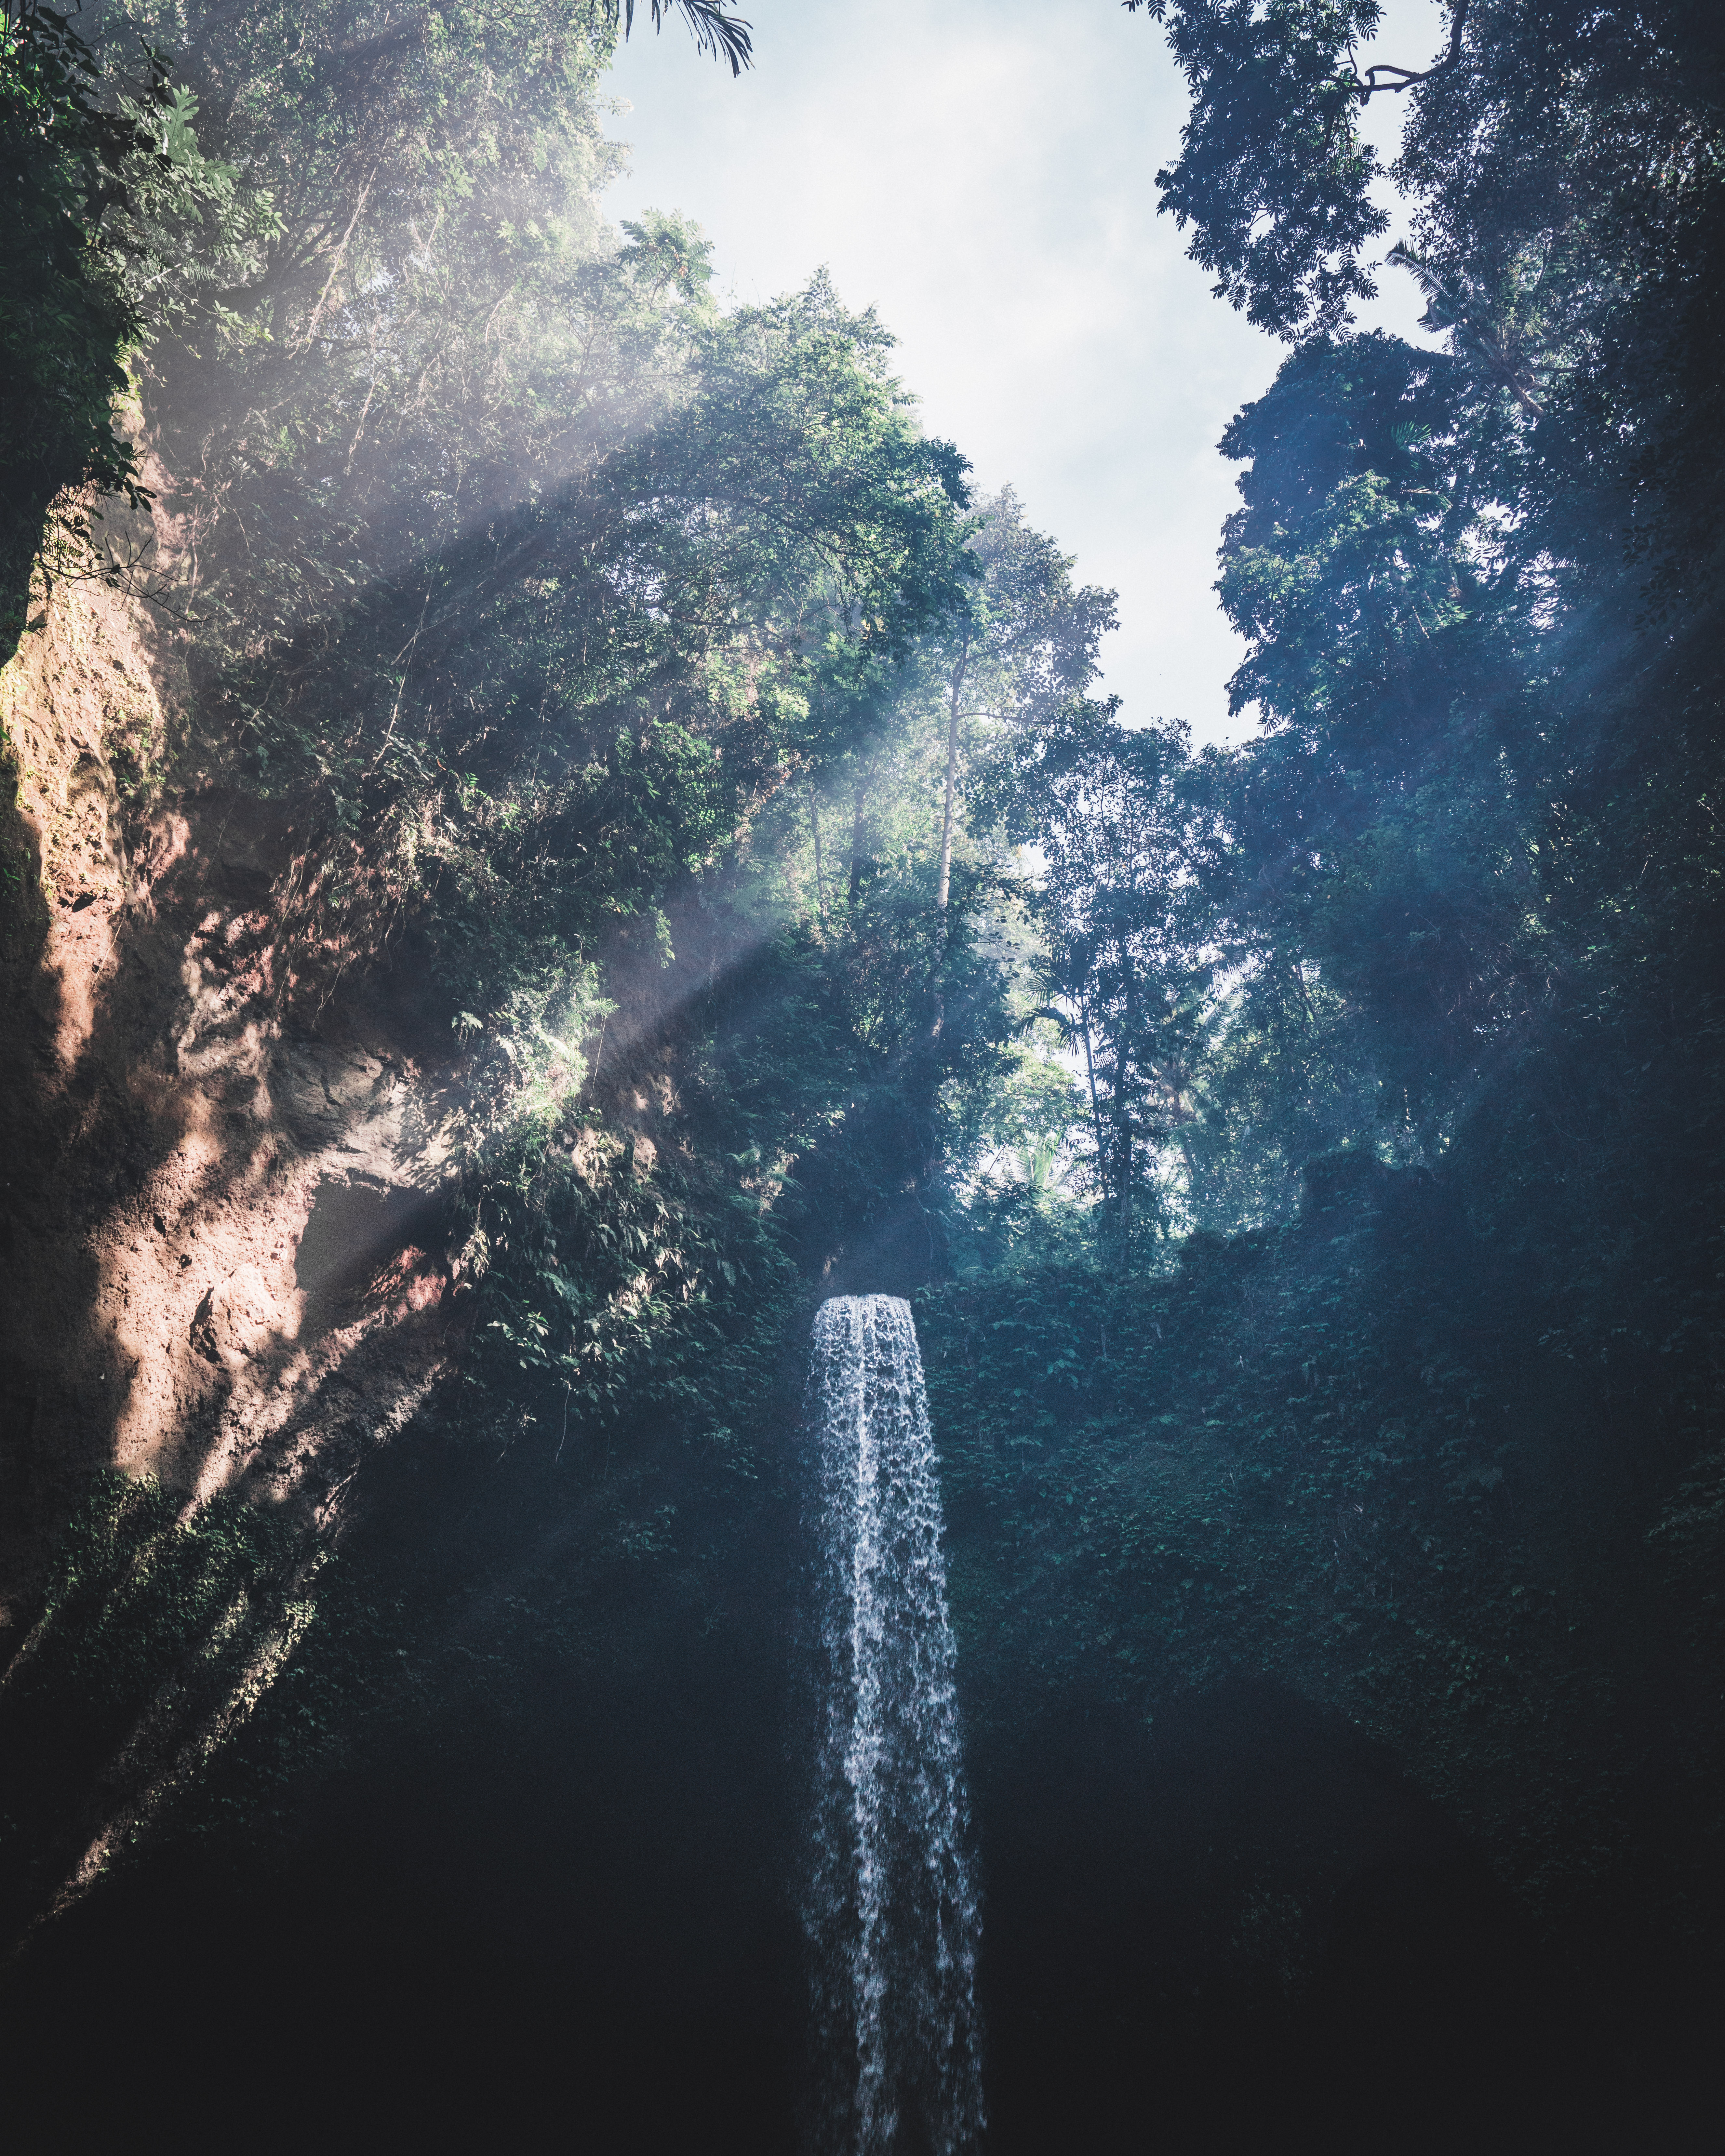
sky, water, water resources, natural environment, light, atmospheric phenomenon, wilderness, tree, sunlight, cloud, waterfall, morning, forest, atmosphere, water feature, mountain, photography, rainforest, plant, river, jungle, reflection, meteorological phenomenon, world, formation, city, state park